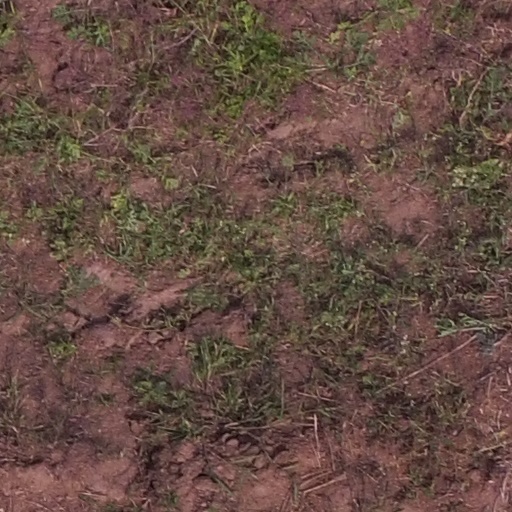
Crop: maize; corn